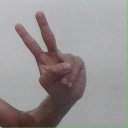
अक्षर: ऐ